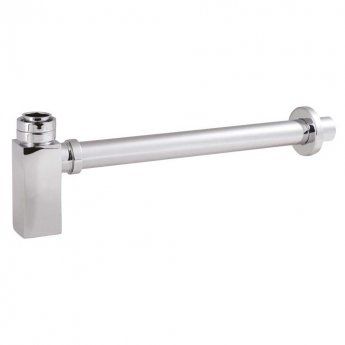
Crawford Square Bottle Trap with Extension Tube 300mm - Chrome
Product Features High quality design for durability and longevity Comes in Chrome Finish Body is Made from Brass Square bottle trap & Extension tube Comes with 300mm extension tube Suitable for all type of wall hung basins 1 1/4 inch Minimalist Square Bottle Trap Guarantee: 1 Year against faulty workmanship or materials (excluding serviceable parts), please see manufacturer guarantee policy for more information Product Specification Type Bottle Trap Mounting Wall Mounted Height 182mm Width 70mm Depth 70mm Finish Chrome Style Modern Material Brass Weight 1.08 Kg
Brand: Crawford Bathrooms
Category: Hardware > Plumbing > Plumbing Fixture Hardware & Parts > Drain Components > Plumbing Traps